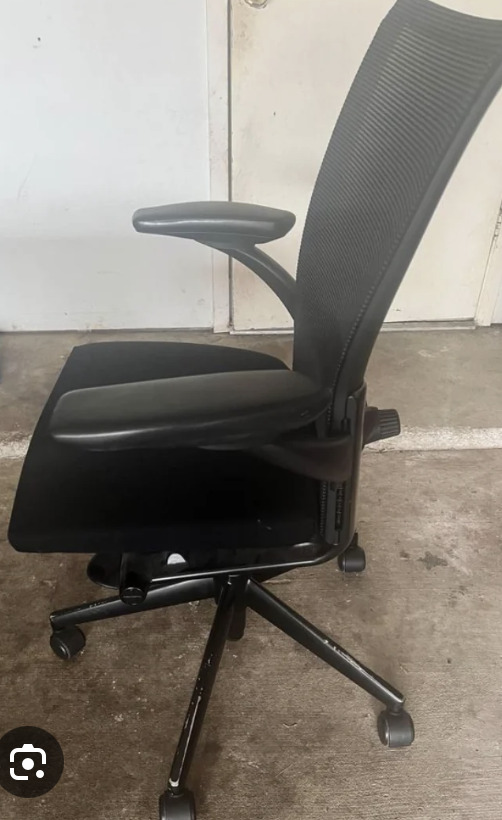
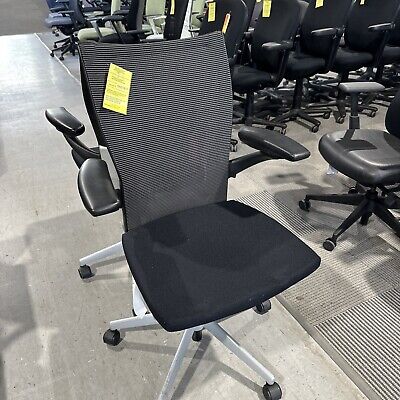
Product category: items_chair
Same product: yes